History of the Portland Trail Blazers

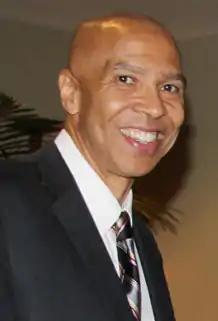
Selected by the Trail Blazers in 1979, Mychal Thompson played for Portland until 1986.

Despite the loss of several key players due to injury (most notably Walton, who left the team in 1979), the team continued to play competitive basketball. The sellout streak continued. The team continued to make the playoffs every year except for one (1981–1982), and on several occasions advanced past the first round. However, the NBA's Western Conference at that time was dominated by the L.A. Lakers (with a few Finals appearances by the Houston Rockets).